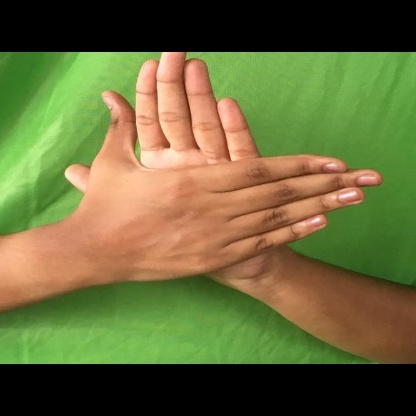
Mudra: Chakra